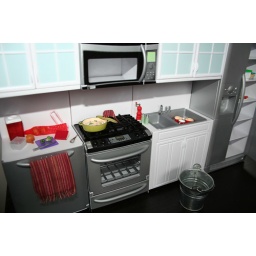
This is going to be my girl's kitchen - if I ever get around to building them a house...